International Fellowship of Christian Magicians

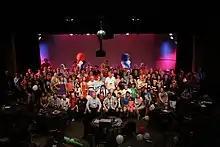
Photos from International Conference in Nashville, TN

Many of its members are involved in ministries that not only share the Gospel and entertain through the use of illusions but also by using puppetry, ventriloquism, clowning, balloon sculpturing, drama, storytelling, chalk art, face art, juggling and other visual arts; as a result they include all these art forms at our training conventions, regional conferences and in their magazine, "The Voice".